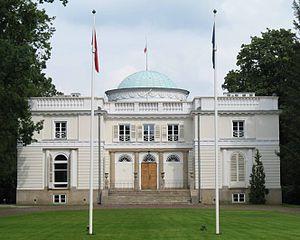
Le Collège d'Europe est un établissement d'enseignement supérieur de droit privé belge situé à Bruges, en Belgique, et à Natolin en Pologne, et fondé en 1949.